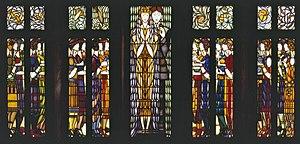
Joris Johannes Christiaan Lebeau dit Chris Lebeau, né le 26 mai 1878 à Amsterdam et mort le 30 avril 1945 au camp de concentration de Dachau, est un artiste, professeur d'art, théosophe et anarchiste néerlandais.